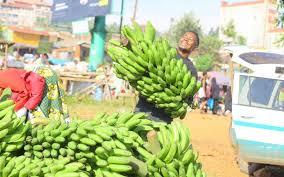
Huku naiona mandizi, kuna mtu anayeinua hizi mandizi ili aweke kwa gari iliyokuwa kando yake.Hizi mandizi bado ni mbichi, inaonekana kuwa inaenda kuuzwa sokoni ili watu wapike ama wachemshe.